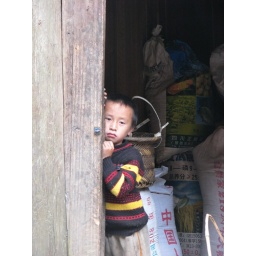
A Dong boy in his house YINTAN village , Guizhou.